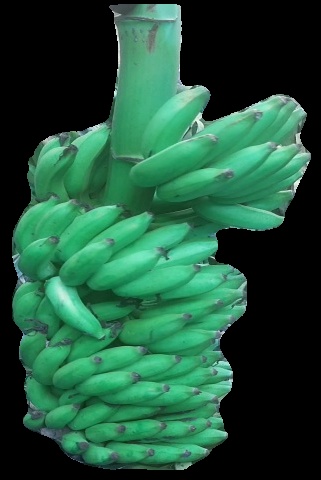
Variety: elakki-bale
Grade: grade1